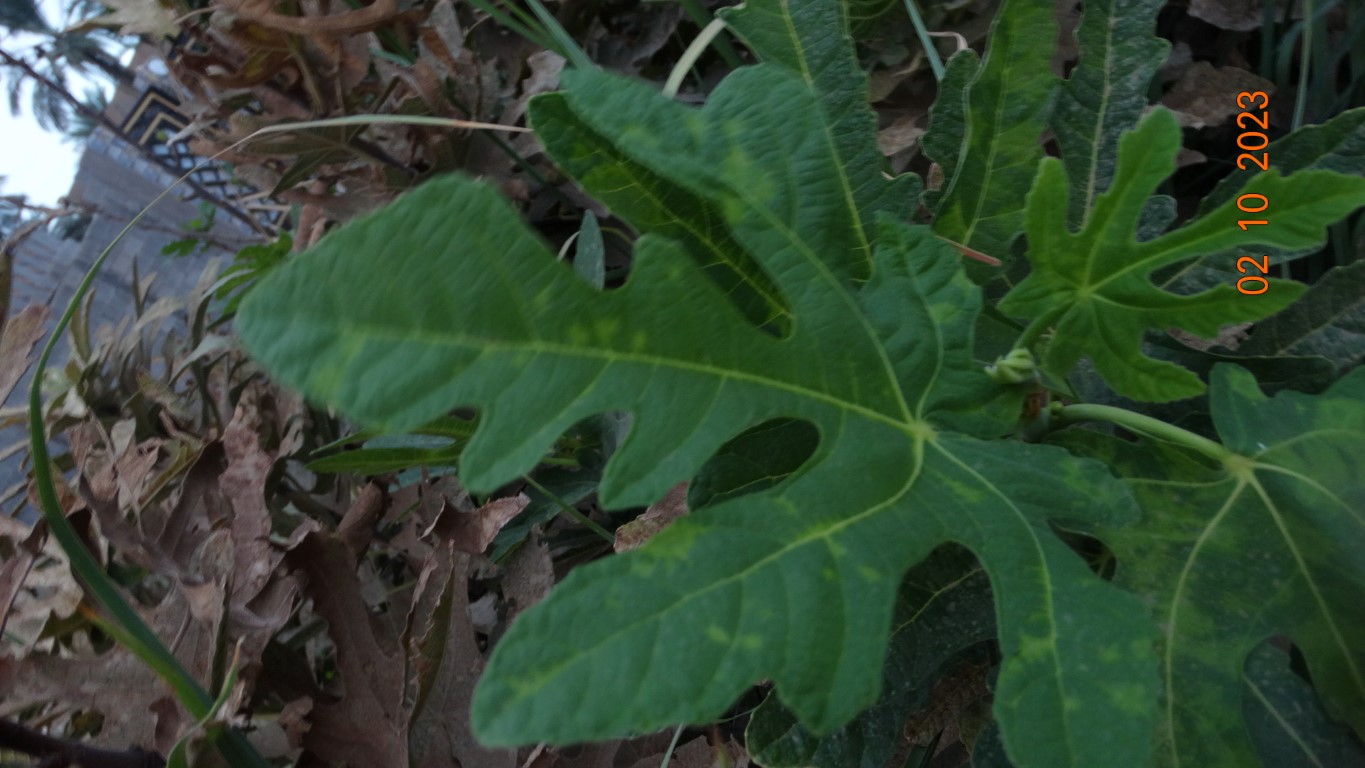
Label: healthy